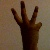
The image shows a hand gesture representing the number 6 in Indian Sign Language.